William Alfred Holman

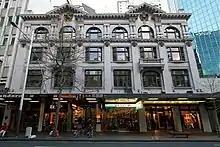
Smeeton's Buildings (now Encom House), designed by Holman in 1910.

Holman was born in Whangārei, the youngest of eight children born to Elizabeth Ann (née Morris, a cousin of the artist William Morris) and Henry Charles Holman. His father moved to New Zealand via Australia from the UK in 1840, married Elizabeth on 16 April 1841, and served as colonial architect and superintendent of public works in the administration of Governor William Hobson.